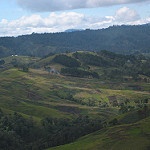
Scene: Outdoor